Tabakspanden

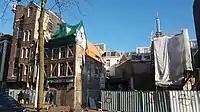
Redevelopment of Spuistraat 219 – 233 in 2016

Housing corporation De Key bought the buildings in 2008 and had held development permits since 2014. They planned to build apartments and shops, but the plan was halted following the European debt crisis, and thus the squatters stayed longer. The redevelopment project was named De Keizer and was run by project managers De Nijs, who bought the properties from De Key in 2016. They planned to build 69 apartments, a restaurant and a gallery, and to painted the Snakehouse white. Of the 69 apartments, 27 were renovated and 42 constructed, with 36 parking places.